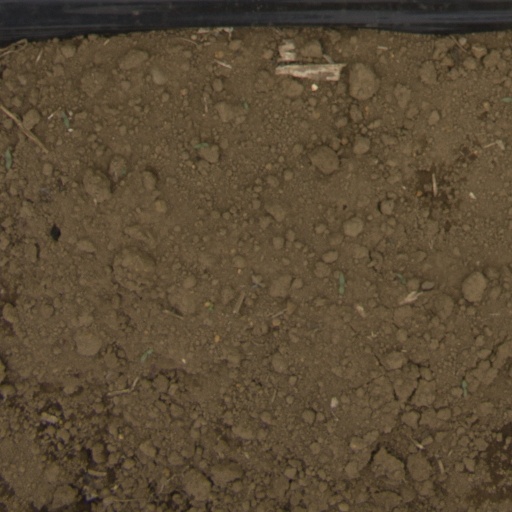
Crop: Jerusalem artichoke